Pusa Basmati 1121

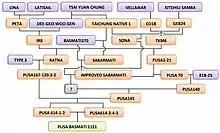
Pedigree of Pusa Basmati 1121

During the 1990s Indian Agricultural Research Institute was actively pursuing the Basmati varietal development programme with several hybridisations under evaluation. One among these was a cross, Pusa 614 derived from several intermediate crosses made between Basmati 370 and Type 3, two traditional cultivars. With the objective of improving grain length and linear cooked kernel elongation among the progenies of Pusa 614, another hybridisation was done using two sister lines, Pusa 614–1-2 and Pusa 614–2–4-3. Selections made during "Kharif" 1992, from the F population of this cross, resulted in one line that showed exceptionally long milled rice kernels and high linear cooked kernel elongation. Further selections in the ensuing generations resulted in a superior line, Pusa 1121–92–8-13-3. It was evaluated with the number IET 18004 in the National Basmati Trials under the All India Coordinated Rice Improvement Project in 2002. The variety was identified for release for commercial cultivation in 2003 as Pusa 1121 (Pusa Sugandh 4) and notified vide Gazette of India S.O. 1566(E) dated 5 November 2005 by the Ministry of Agriculture, Government of India. Initially it was released for the national capital region of Delhi. Following the redefinition of Basmati, the cultivar was renamed as Pusa Basmati 1121 and released for the states of Punjab and Haryana in 2008, vide gazette notification no. S.O. 2547(E), dated 29 October 2008.